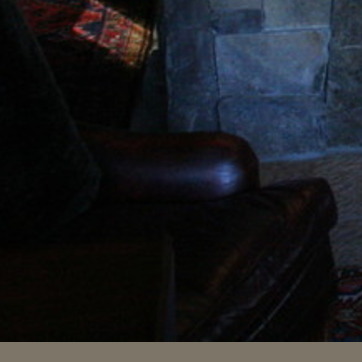
Material: leather